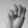
ASL letter: M